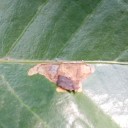
Label: Miner